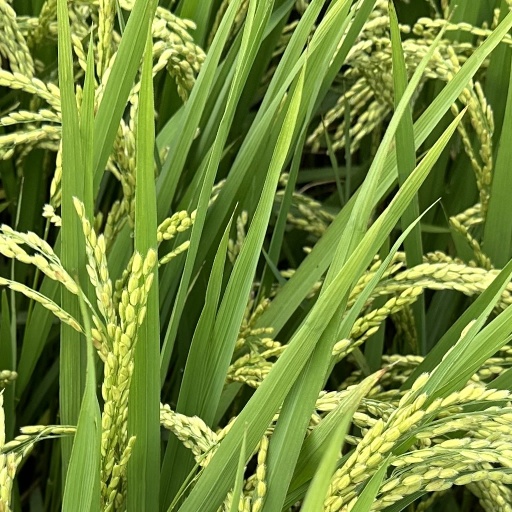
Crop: rice